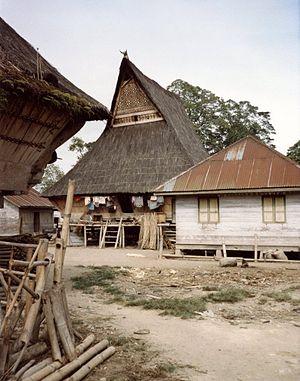
Maison Karo-Batak dans le village de Lingga, Nord du Sumatra, Indonésie
Le nom de Batak désigne en Indonésie une ethnie de plus de six millions de personnes, vivant dans la province de Sumatra du Nord. Les Bataks se répartissent en 6 groupes qui partagent des traits linguistiques et culturels communs. En particulier, ces groupes se considèrent descendants des mêmes ancêtres. Ce sont :
Les Batak Karo sont un des groupes batak, une population du nord de l'île indonésienne de Sumatra. Ils étaient environ 600 000 en 1991. Ils habitent la région à l'ouest et au nord-ouest du lac Toba et parlent le batak karo.